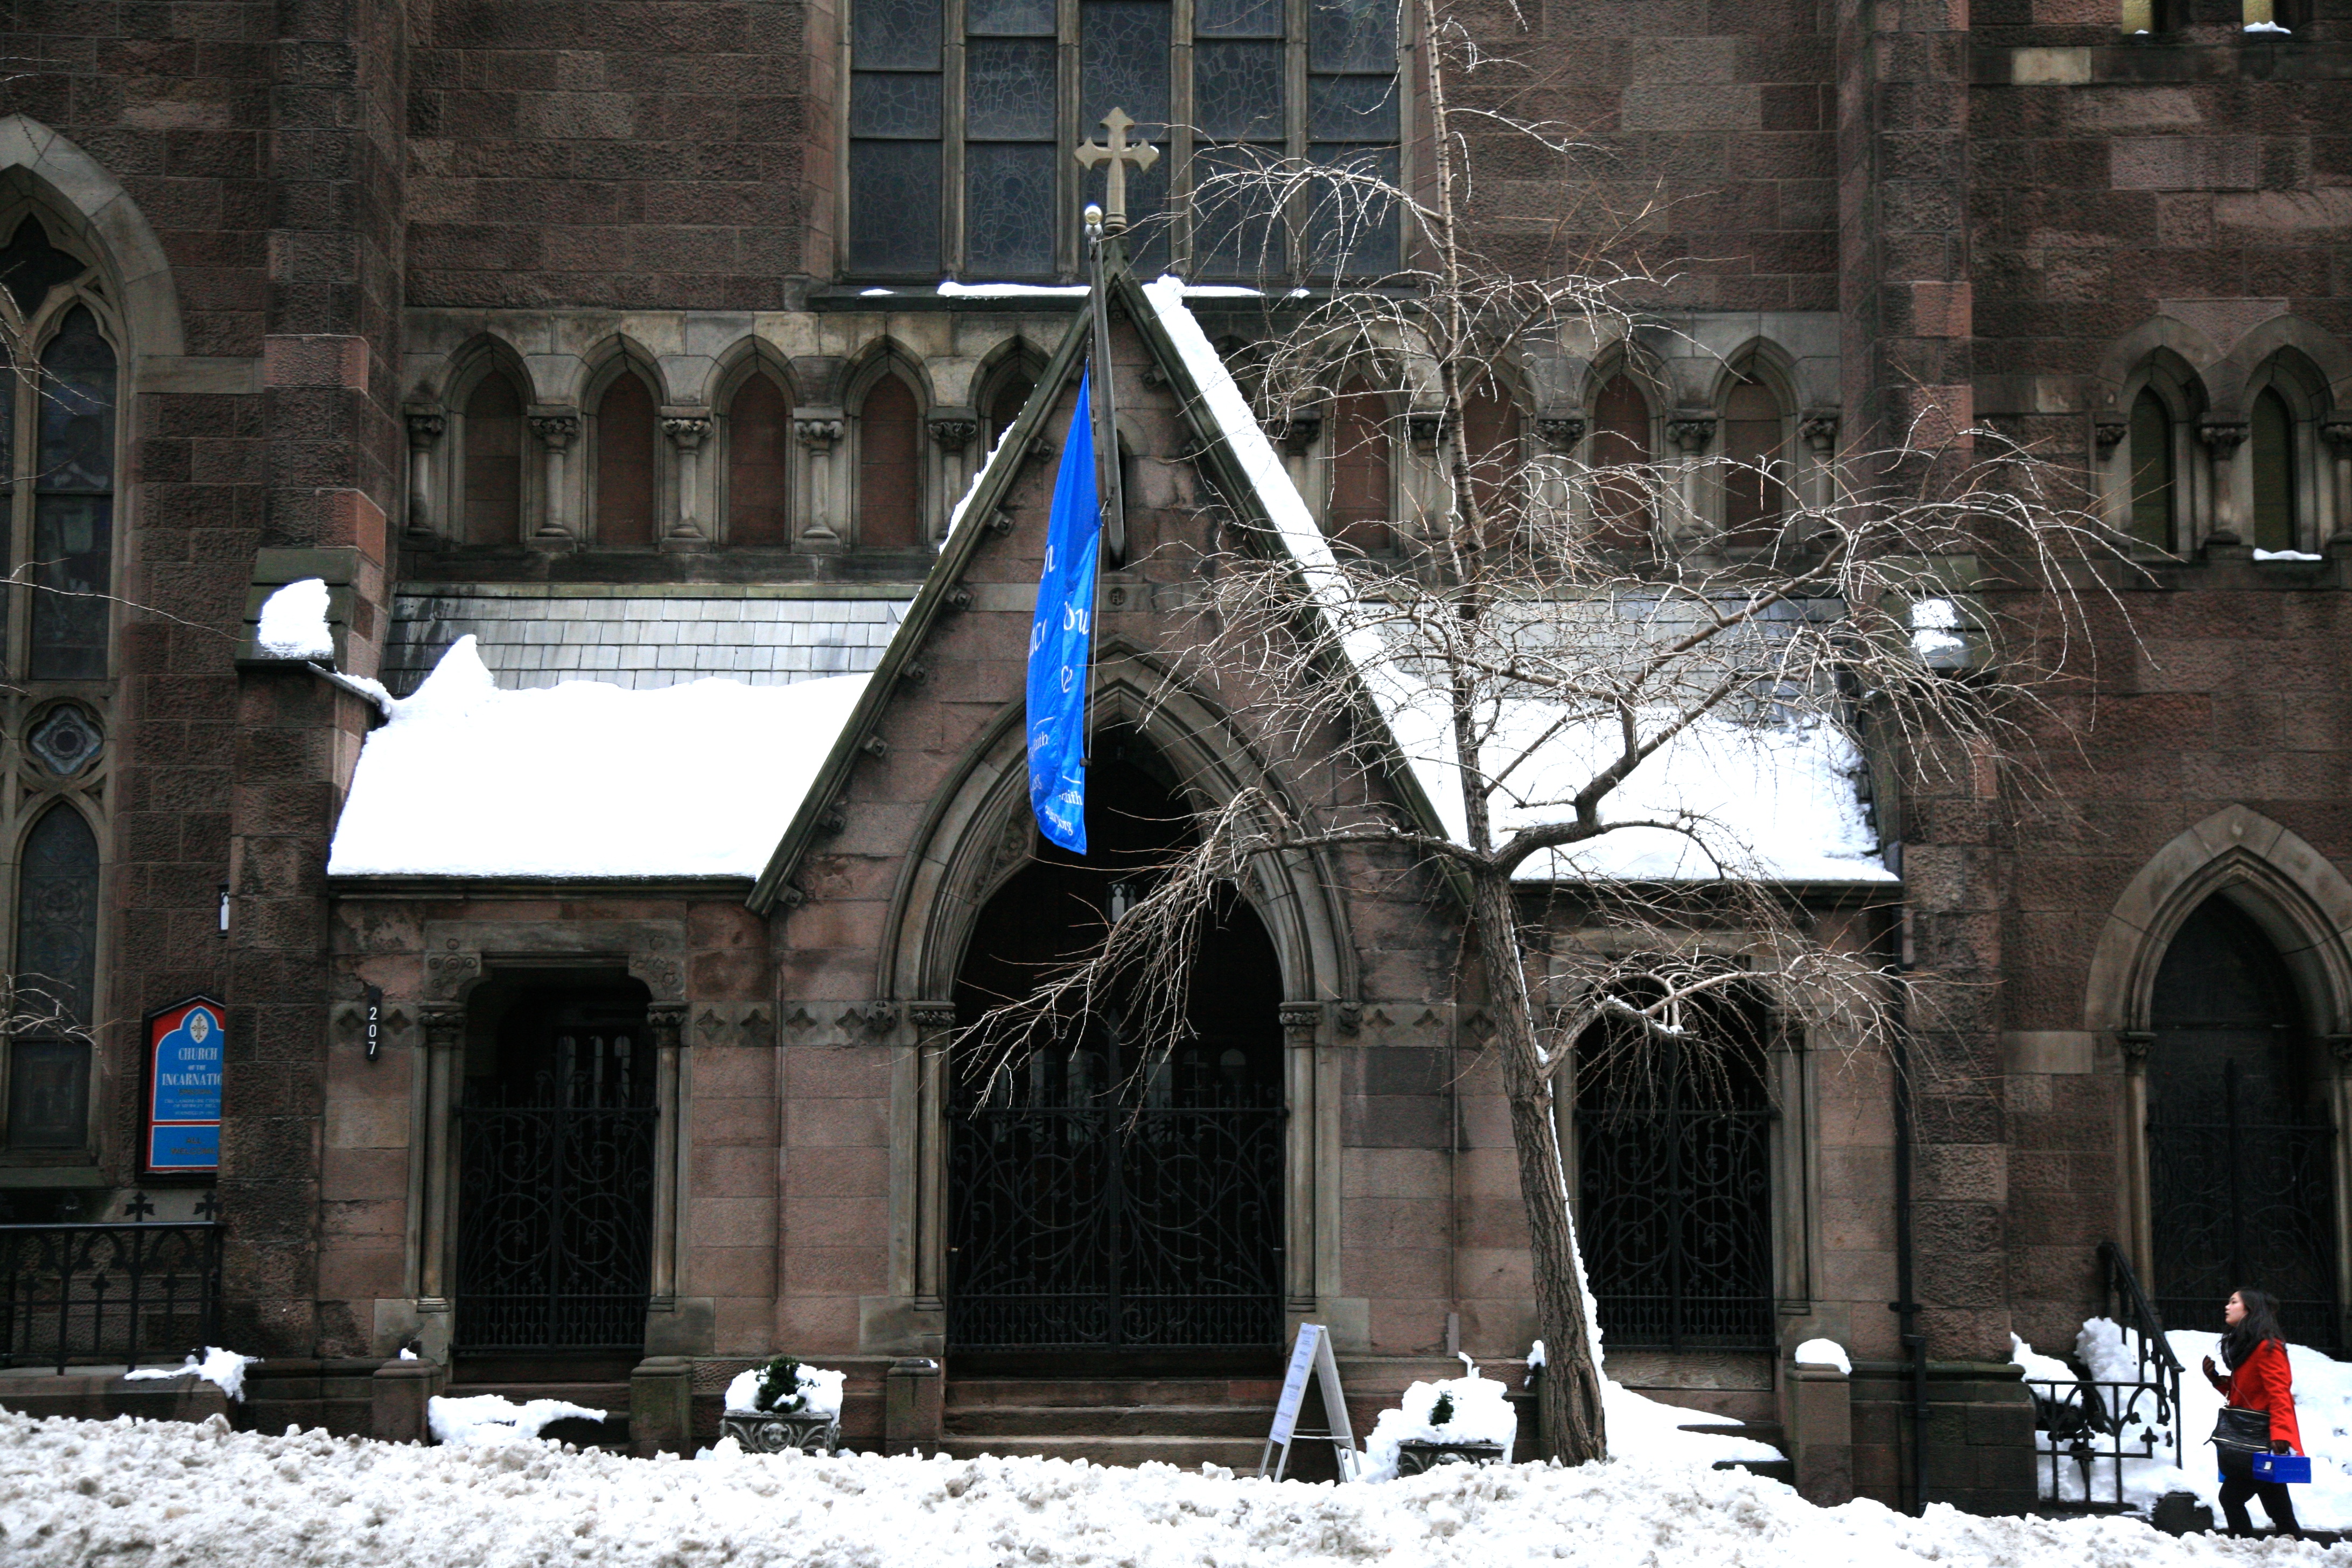
landscape, snow, winter, street, town, city, manhattan, downtown, nyc, weather, landmark, church, season, place of worship, newyork, newyorkcity, ny, eglise, urbanlandscape, midtown, murrayhill, urban area, human settlement